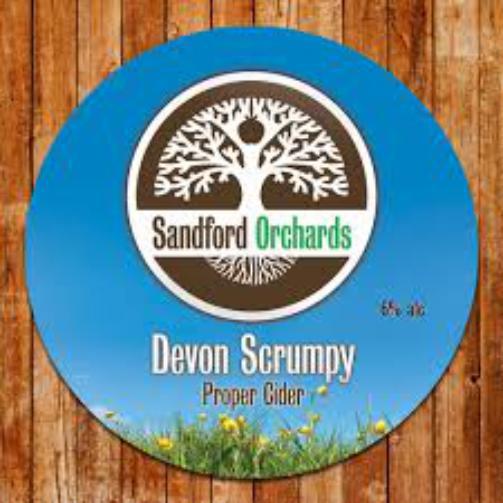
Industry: Food